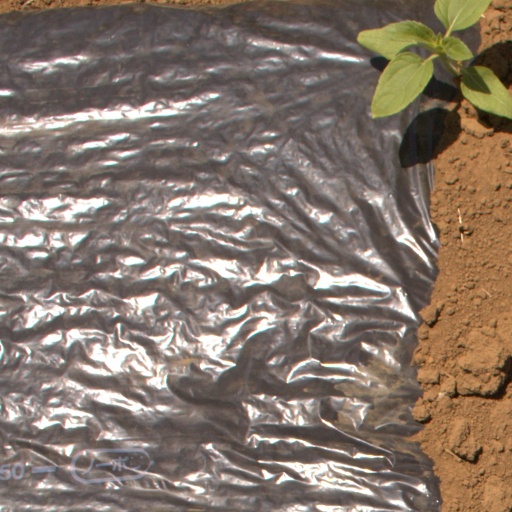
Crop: Jerusalem artichoke